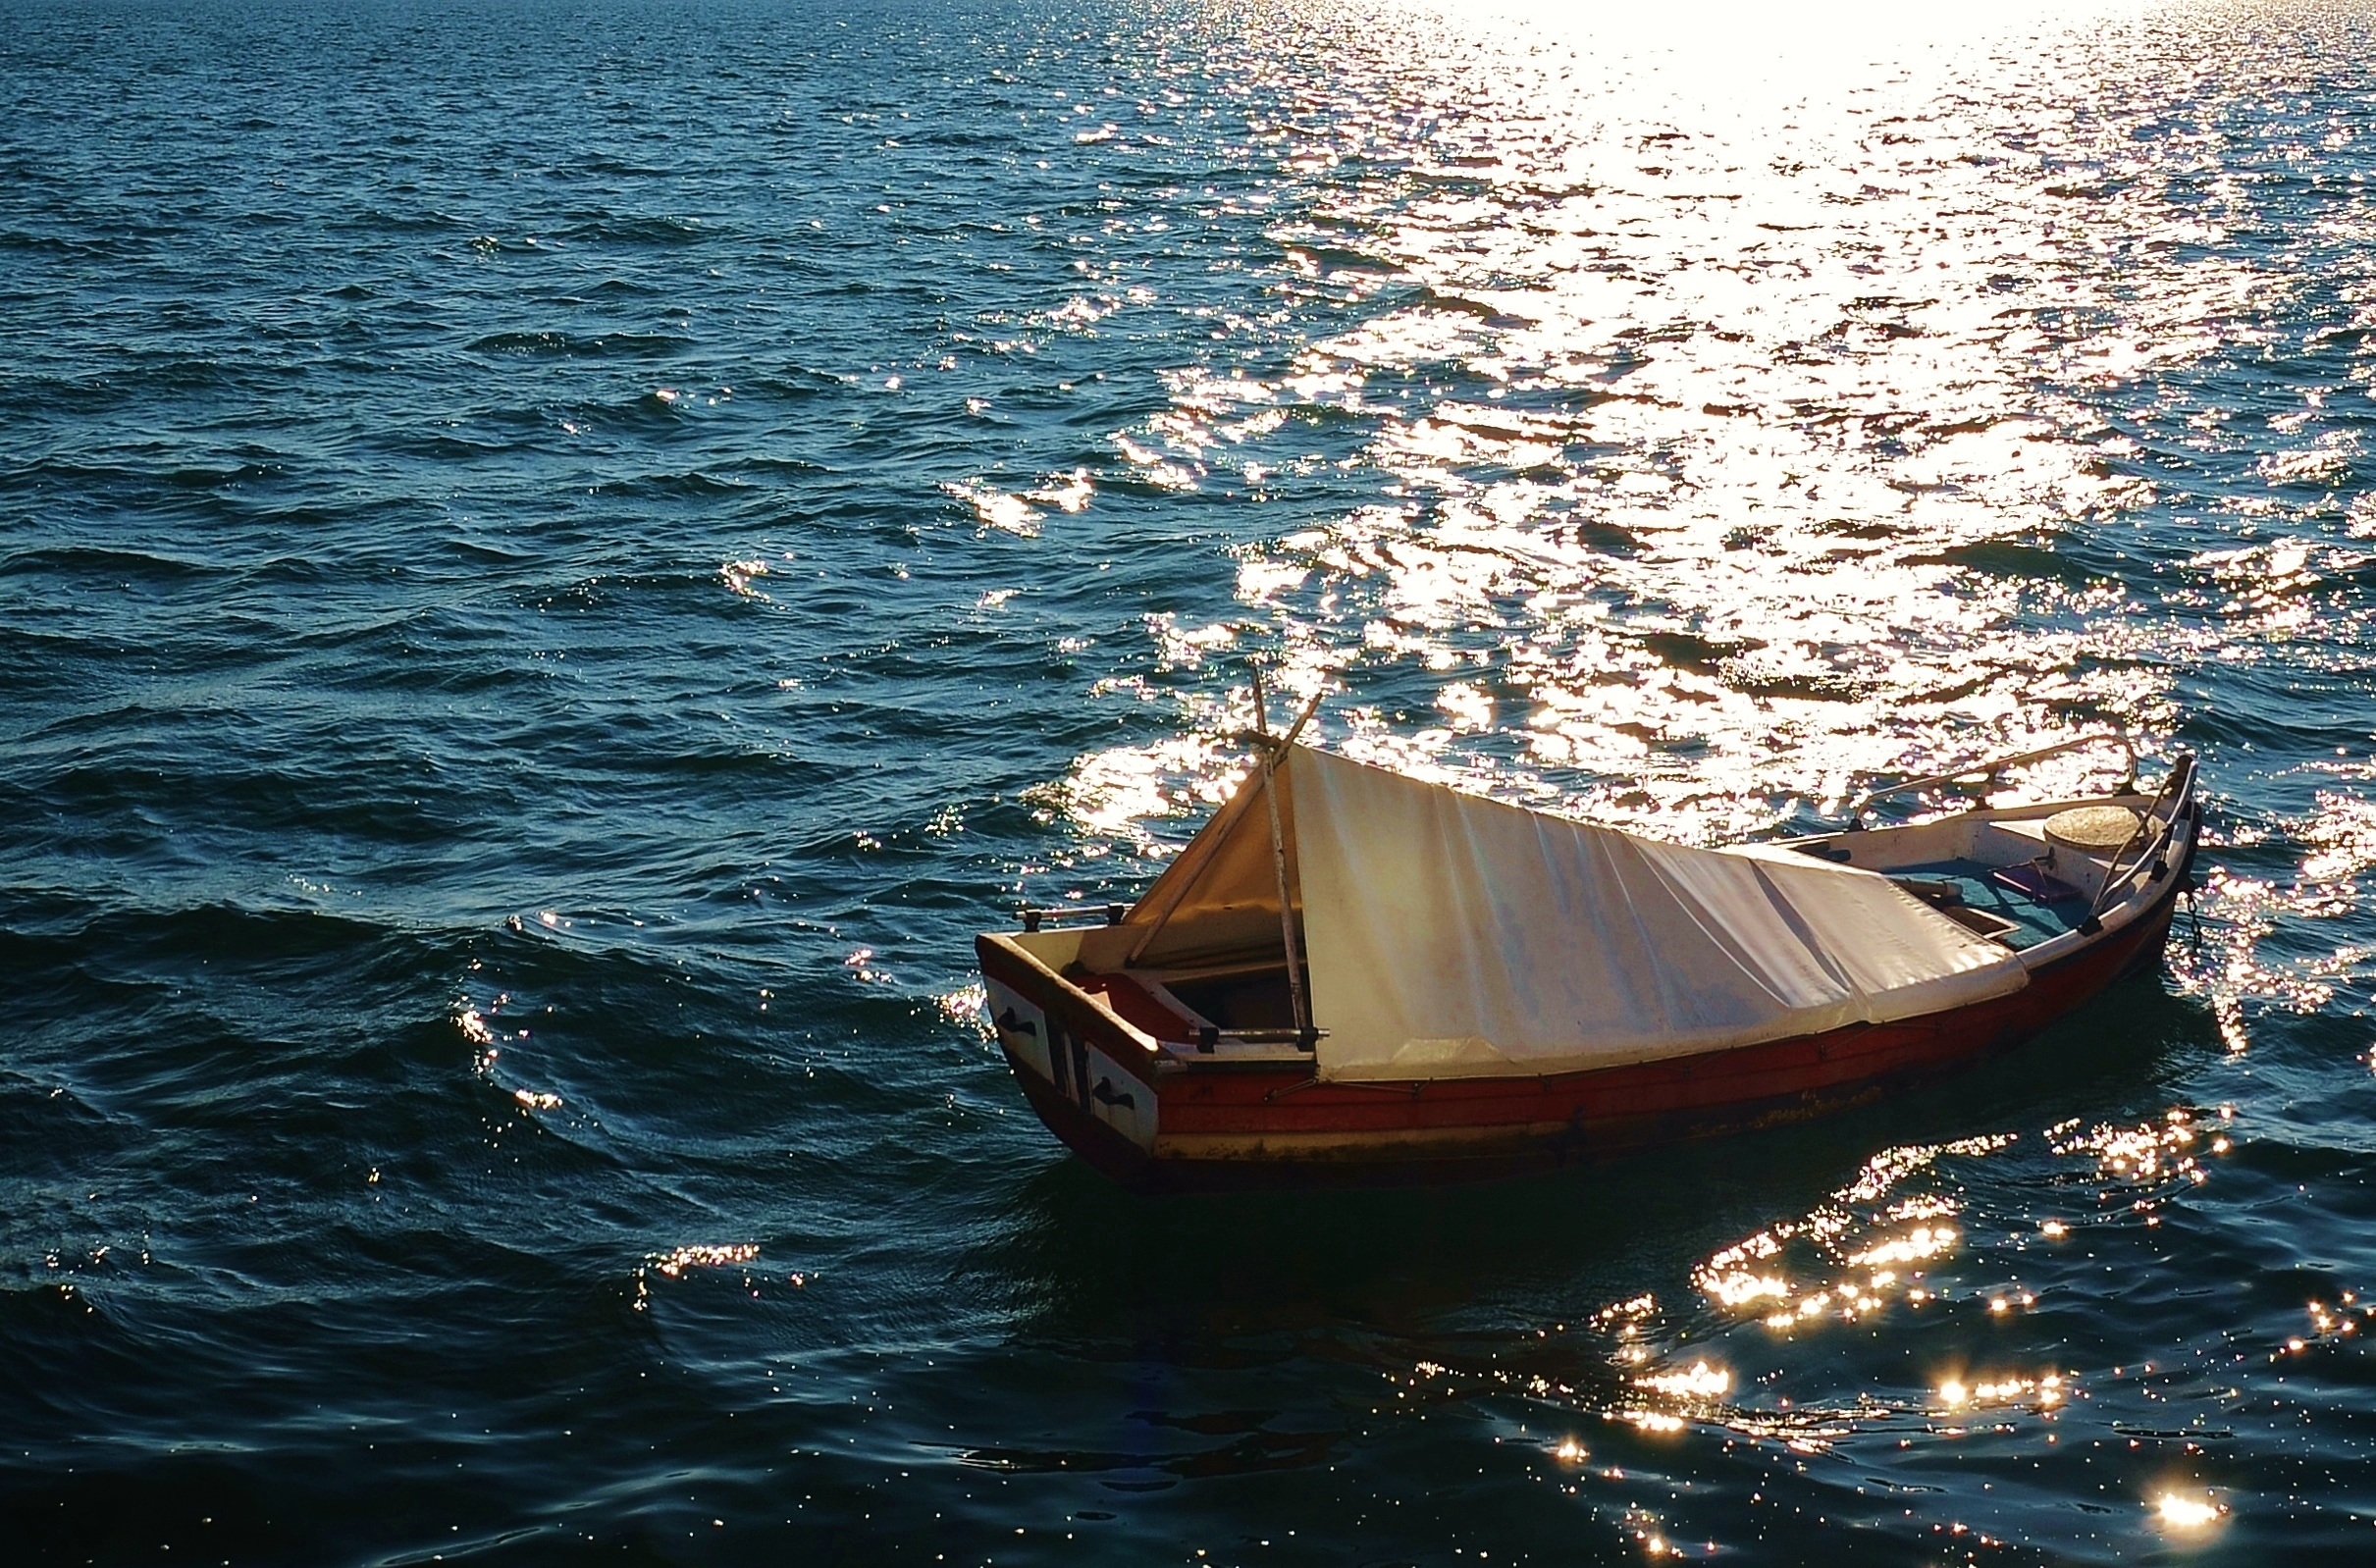
sea, water, ocean, horizon, sunshine, boat, wave, lake, alone, canopy, reflection, vehicle, sailing, yacht, bay, sailboat, tent, fishing boat, boating, marine, watercraft, luxury yacht, watercraft rowing